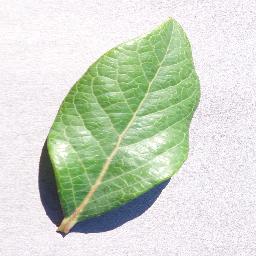
Label: Blueberry___healthy